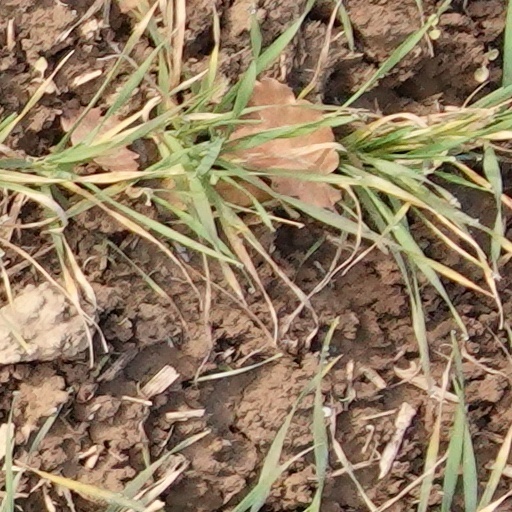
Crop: wheat